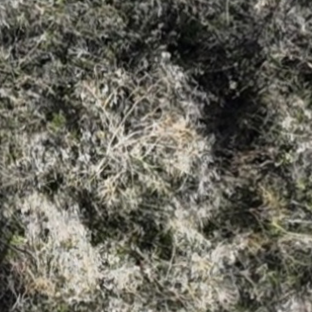
Month: october